William Hustler

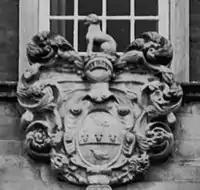
Stonework detail : Hustler Coat of Arms above the Front Door of Ackham Hall

Hustler died at Acklam on 20 August 1730. He had three sons of whom one predeceased him, and four daughters. He settled his estates in tail on his sons Robert and James with remainder to his daughters. Acklam Hall is now a weddings and corporate events centre.